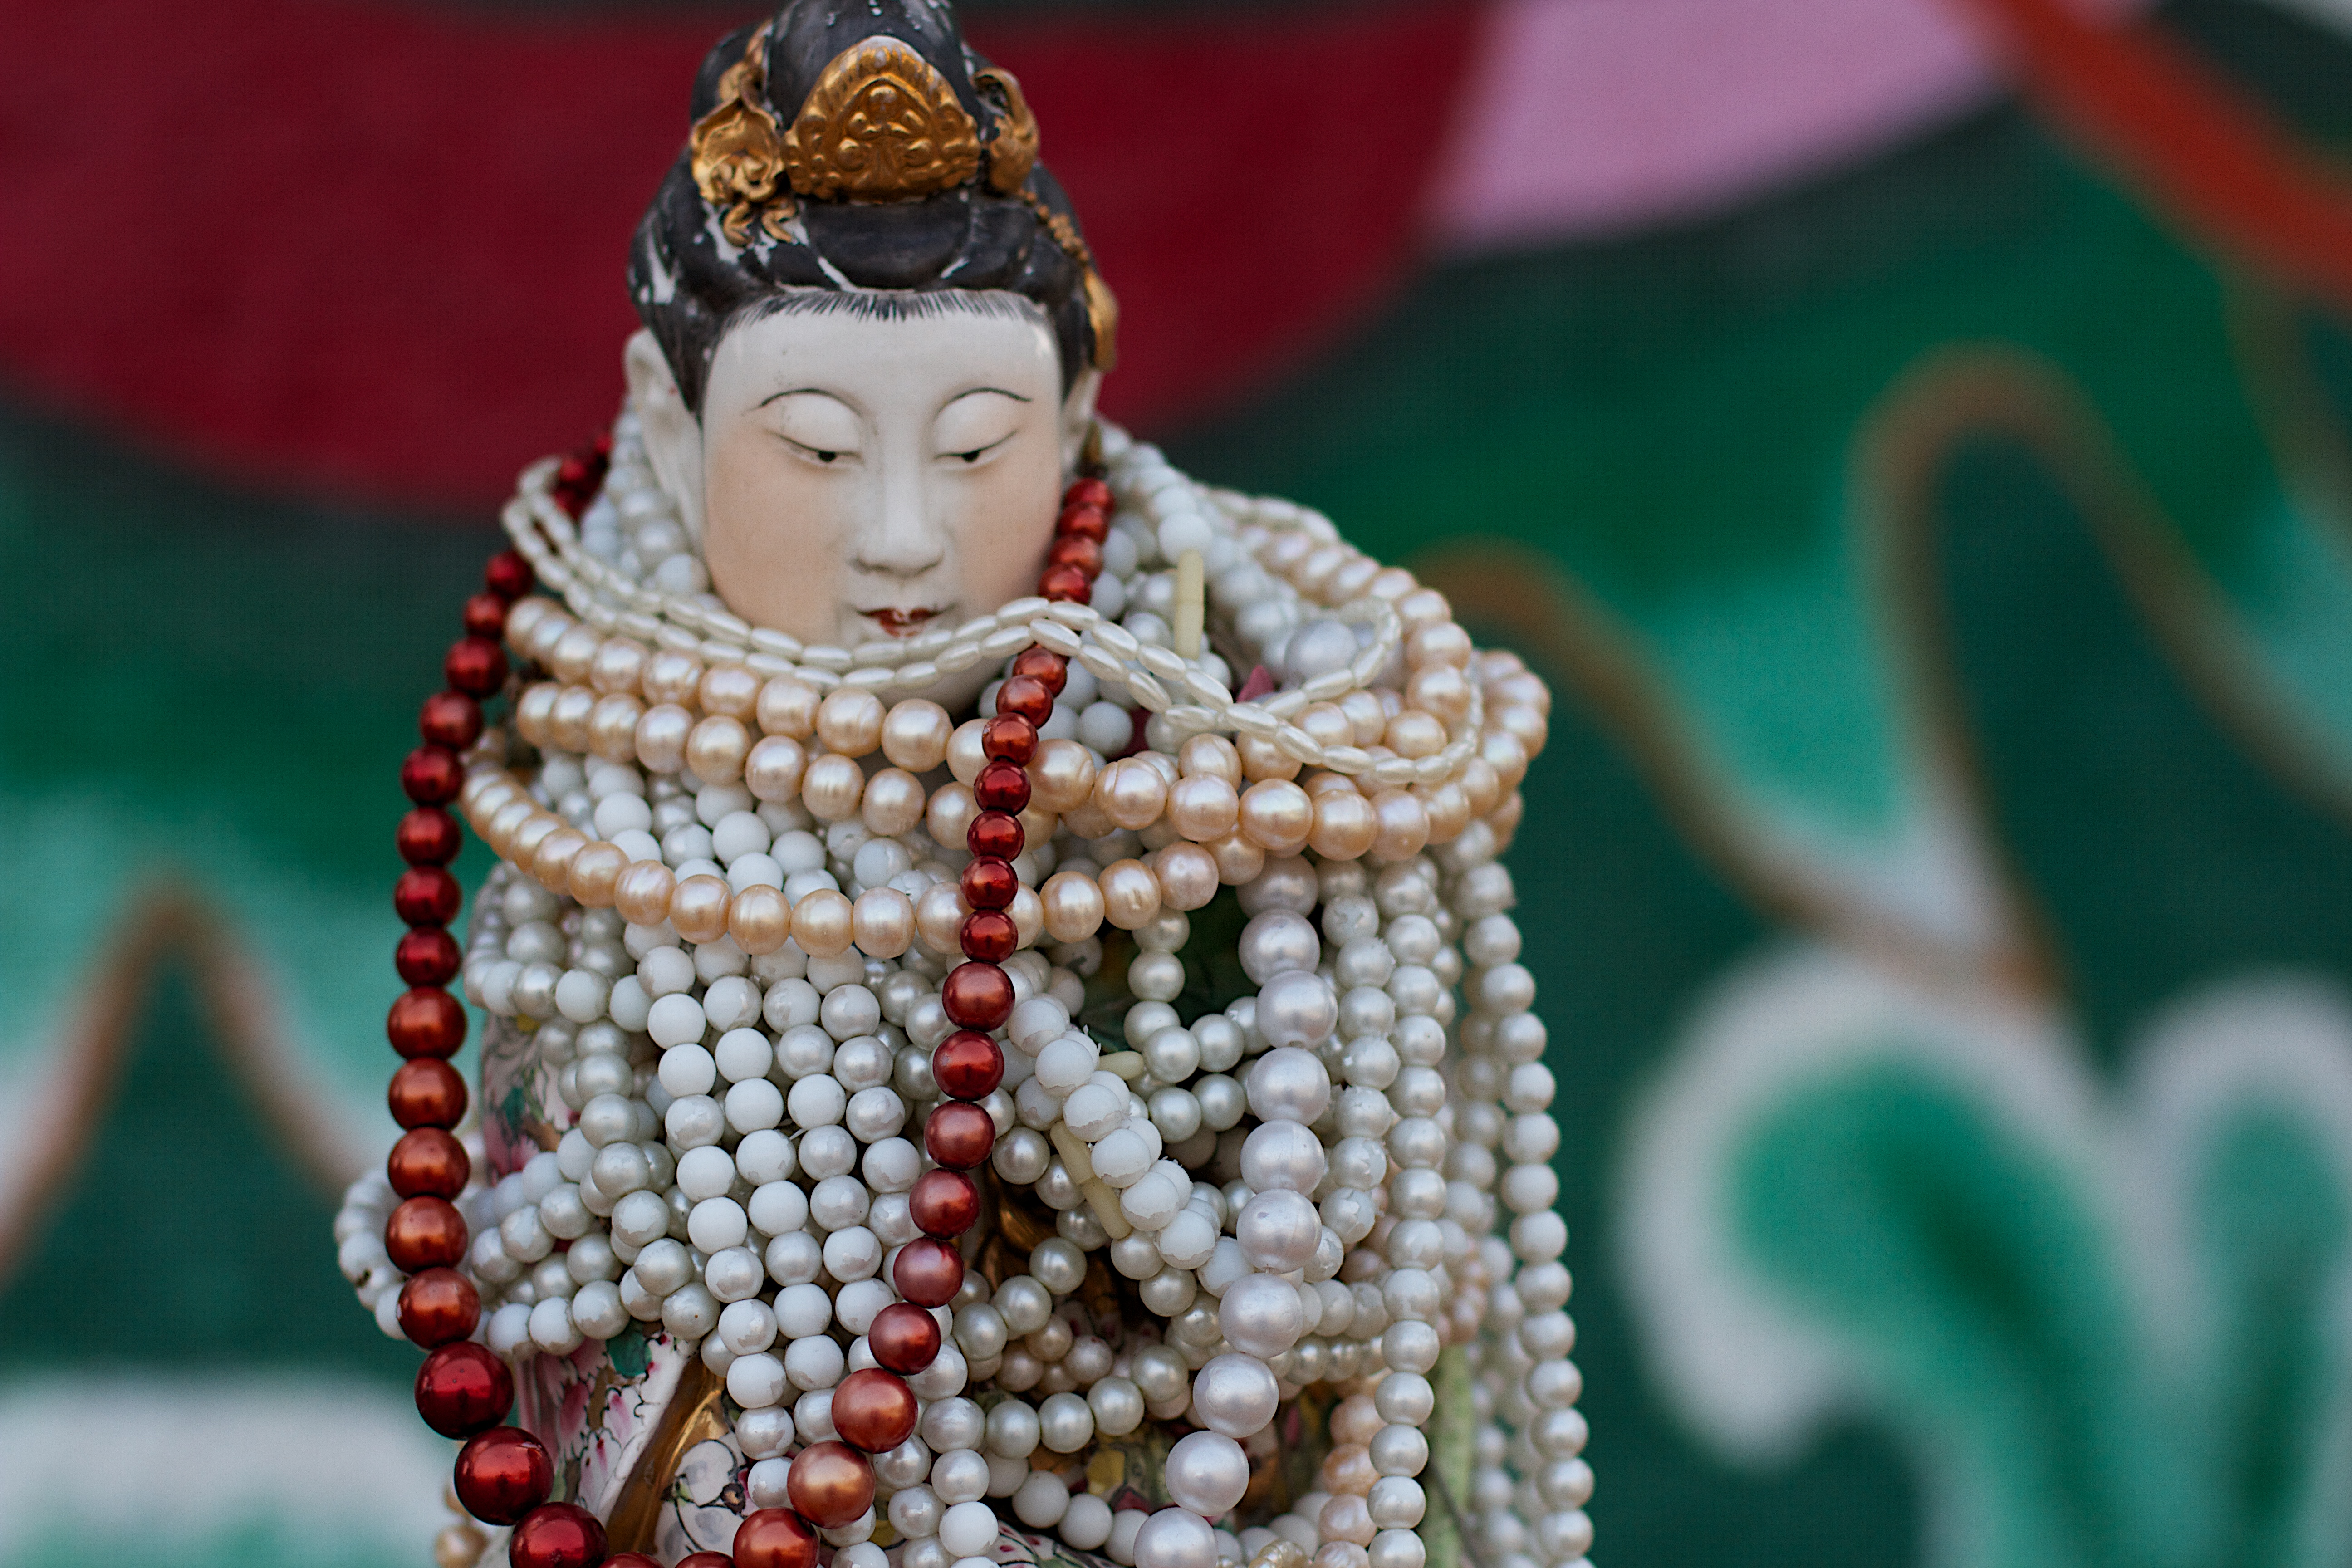
toy, art